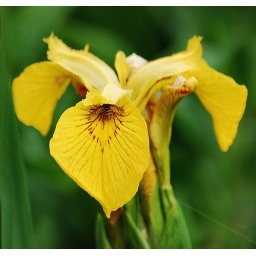
Beautiful water Iris I found along by the river at Wellingborough Embankment...